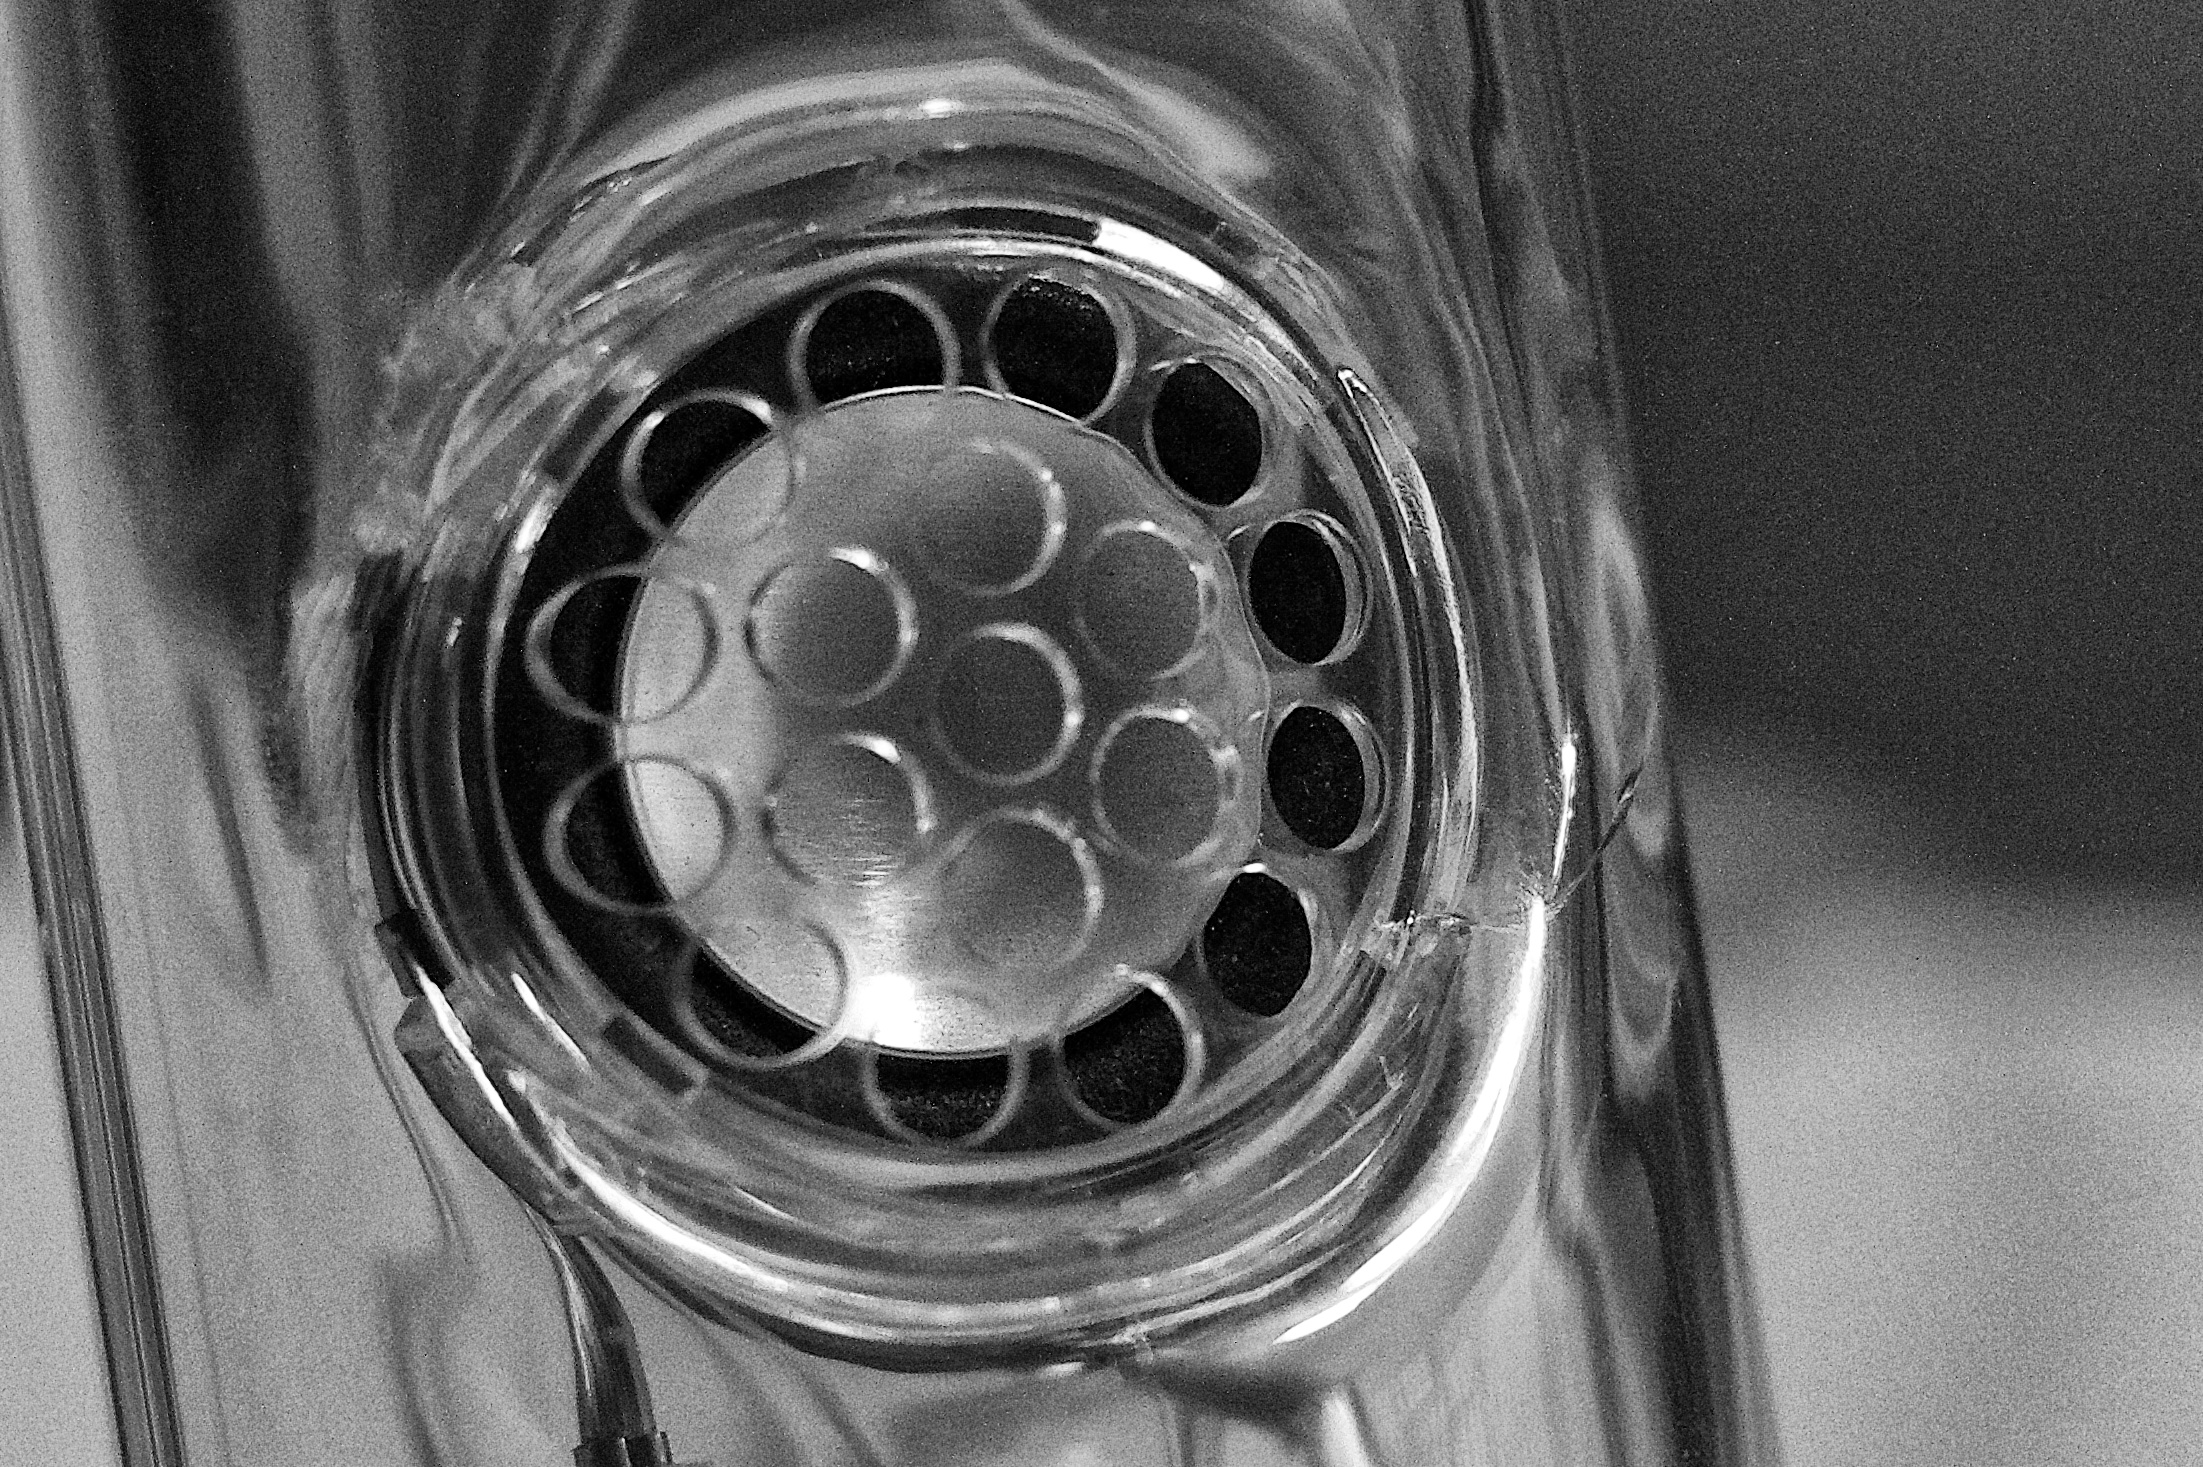
black and white, wheel, glass, spoke, black, monochrome, tire, close up, rim, shape, macro photography, auto part, exhaust system, monochrome photography, automotive tire